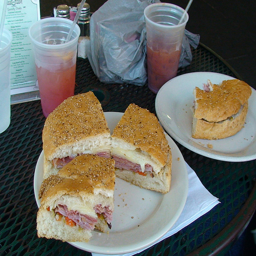
A large sandwich is cut into quarters on a plate.
Two pink beverage cups and two plates with partially eaten sandwiches.
A plate topped with a cut up sandwich and drinks.
Two drinks and several sandwiches on two white plates.
Hot ham and cheese cut into fours to be shared.